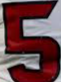
Number: 5